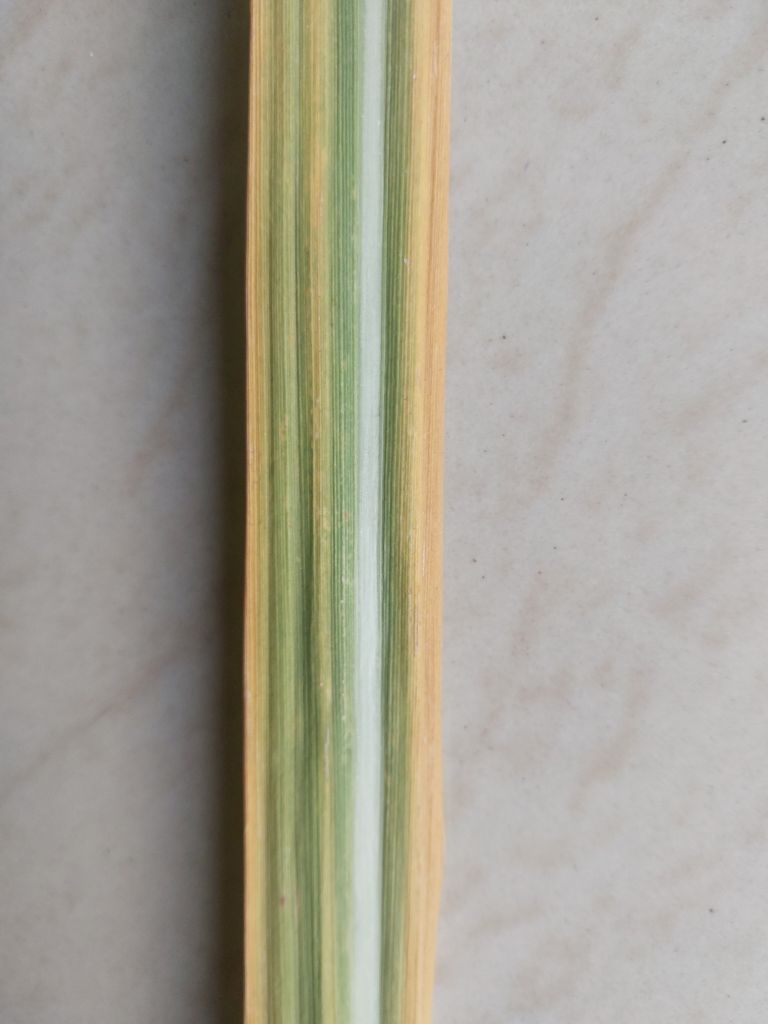
Label: Yellow Leaf